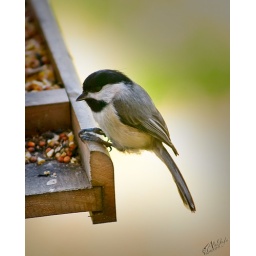
I took the screen out of my window by my birdfeeder to get some clear shots.